AN/CPS-1

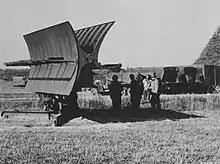
An AN/CPS-1 (MEW) in the field

The AN/CPS-1, also known as the Microwave Early Warning (MEW) radar, was a semi-mobile, S band, early-warning radar developed by the MIT Radiation Laboratory during World War II. It was one of the first projects attempted by the Lab and was intended to build equipment to transition from the British long-wave radar to the new microwave centimeter-band radar made possible by the cavity magnetron. The project was led by Luis Walter Alvarez.